Heythrop College, University of London

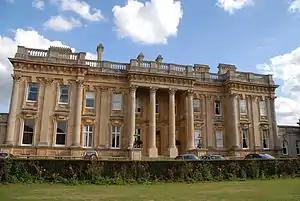
Heythrop Park, Oxfordshire, which gave its name to the college

The college acquired its name, "Heythrop", from its 46 years at Heythrop Hall, a Grade II* listed early 18th-century country house in Italian Baroque style, southeast of Heythrop village in Oxfordshire. The English province of the Society of Jesus bought the dilapidated house and grounds in 1926 as a training centre for their scholastics. During its stay, the house was altered and enlarged, not always in a style sympathetic to the original architectural concept. In 1926 two wings were added to the north front built of Hornton ironstone from north Oxfordshire, much darker and browner than the stone used to build the original house in the 18th century.